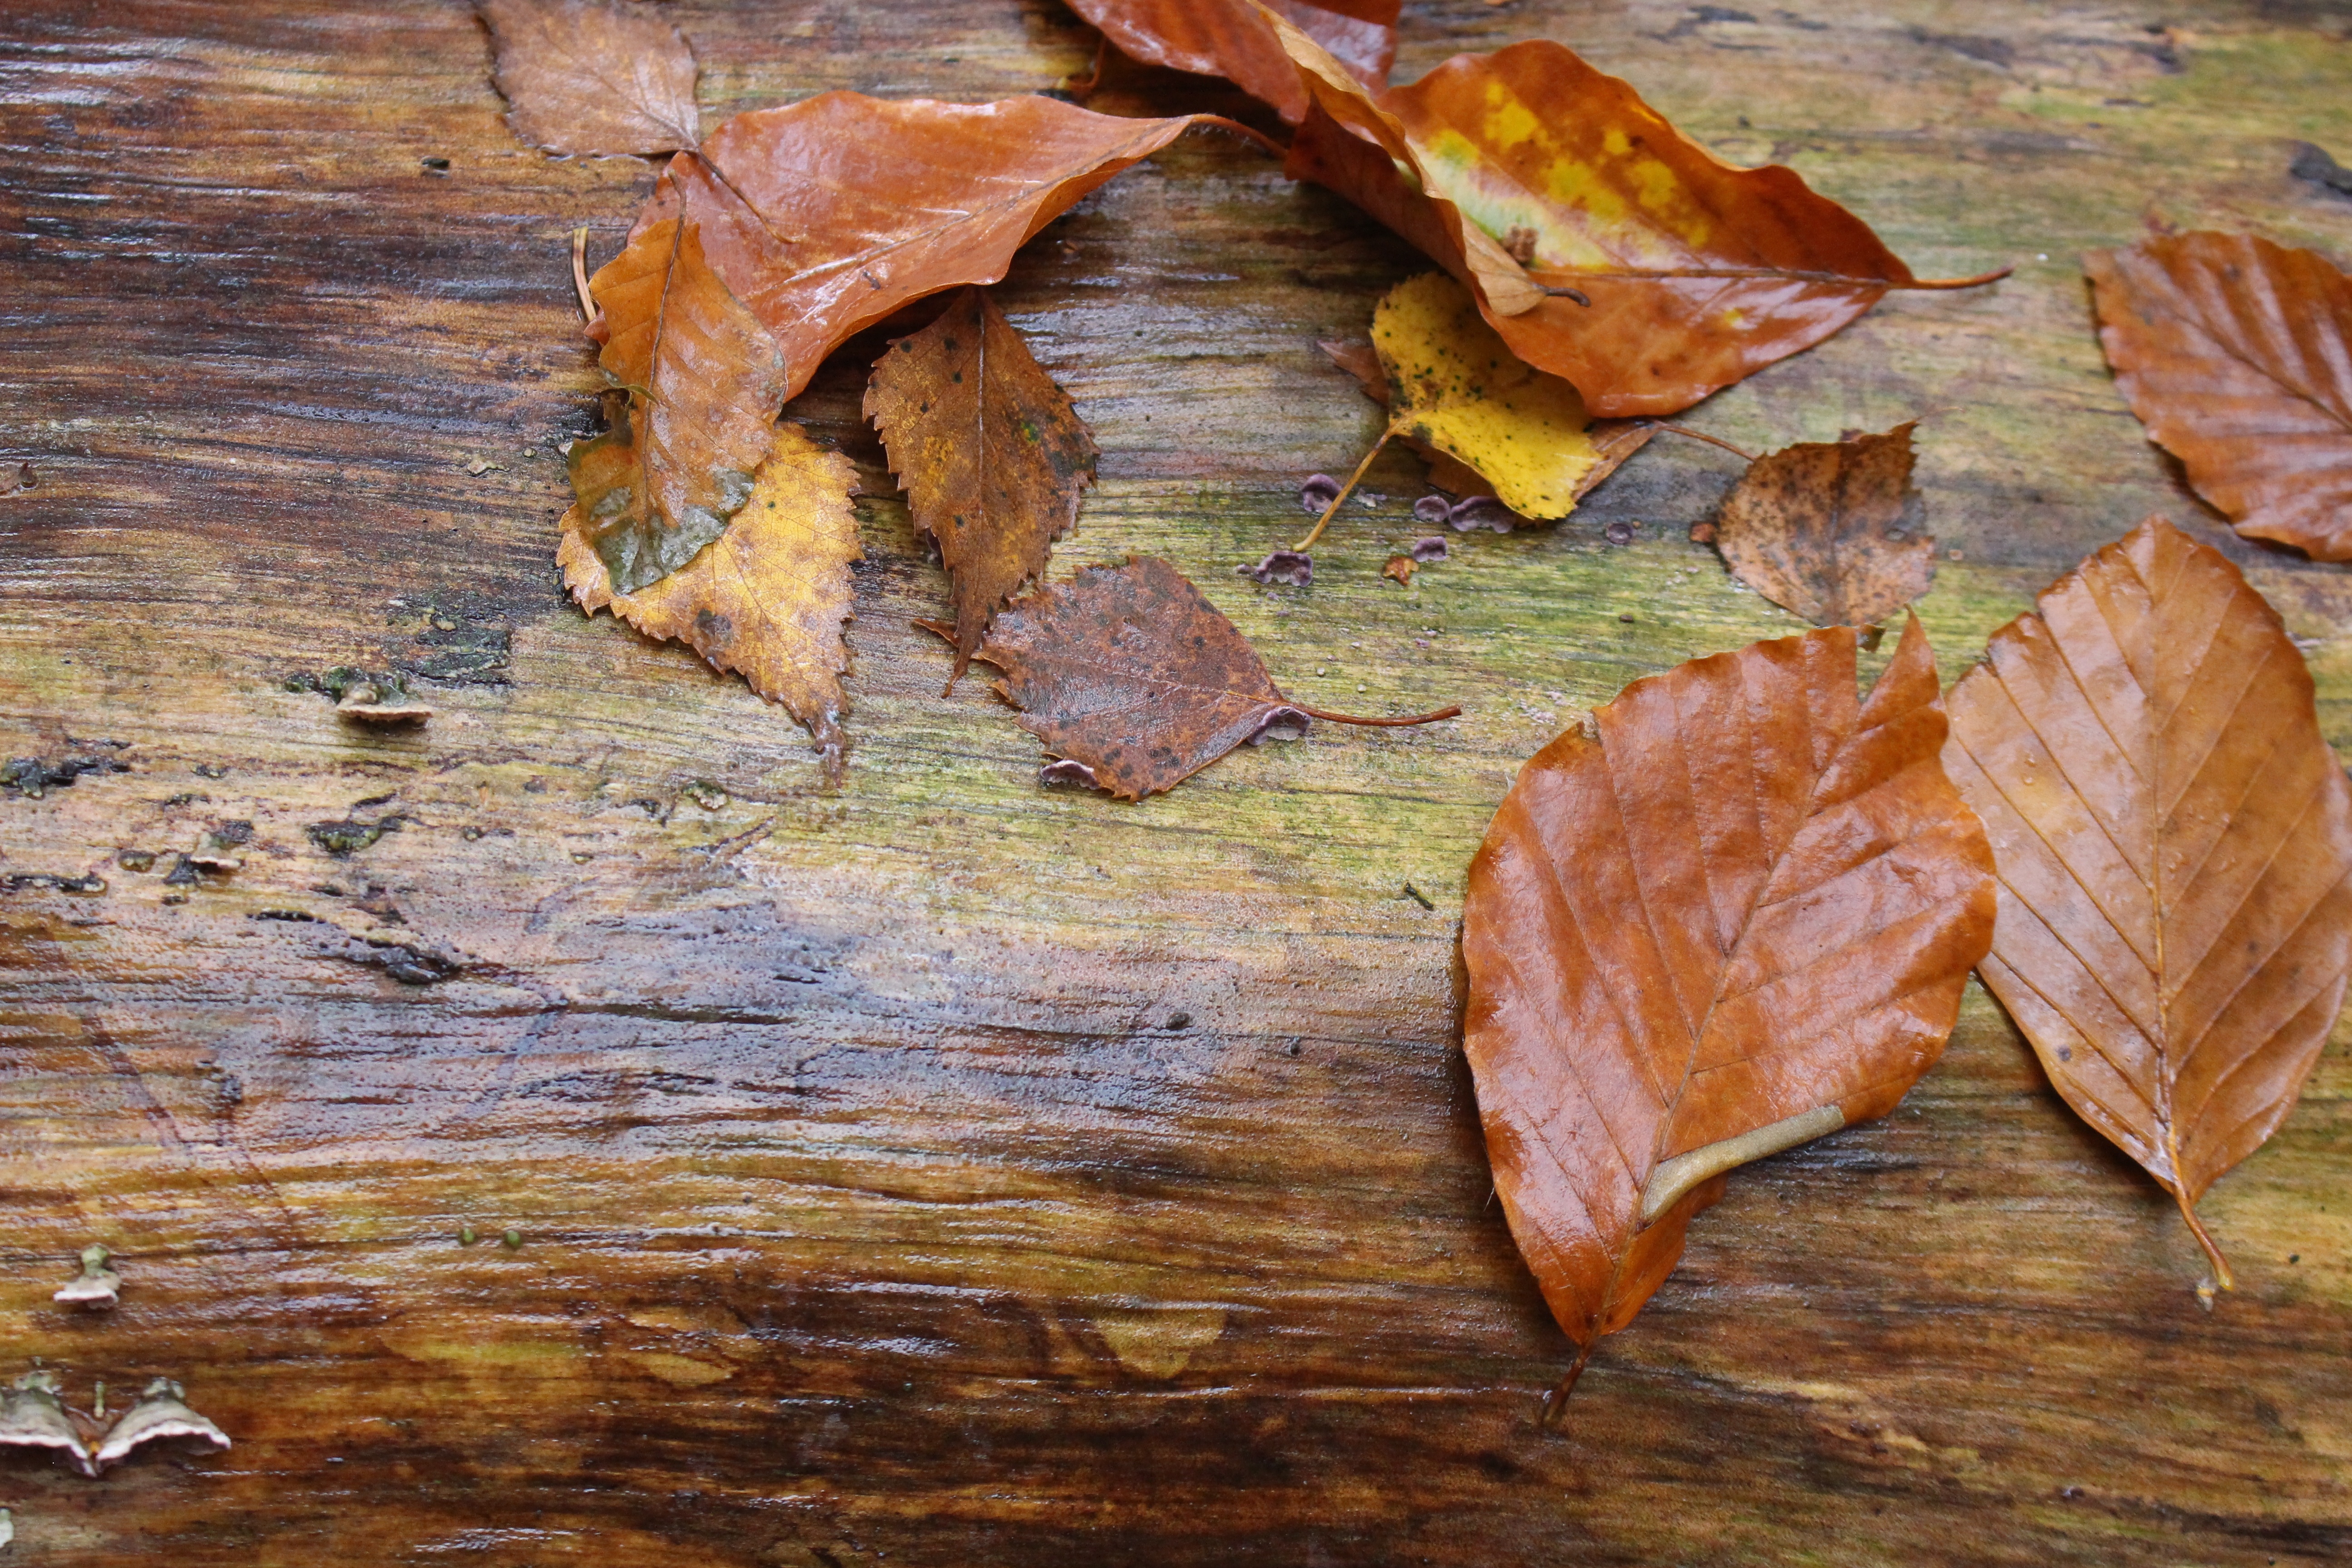
tree, water, nature, forest, rock, plant, wood, rain, leaf, flower, wet, trunk, bark, log, produce, autumn, season, tribe, leaves, tree stump, fall foliage, macro photography, woody plant